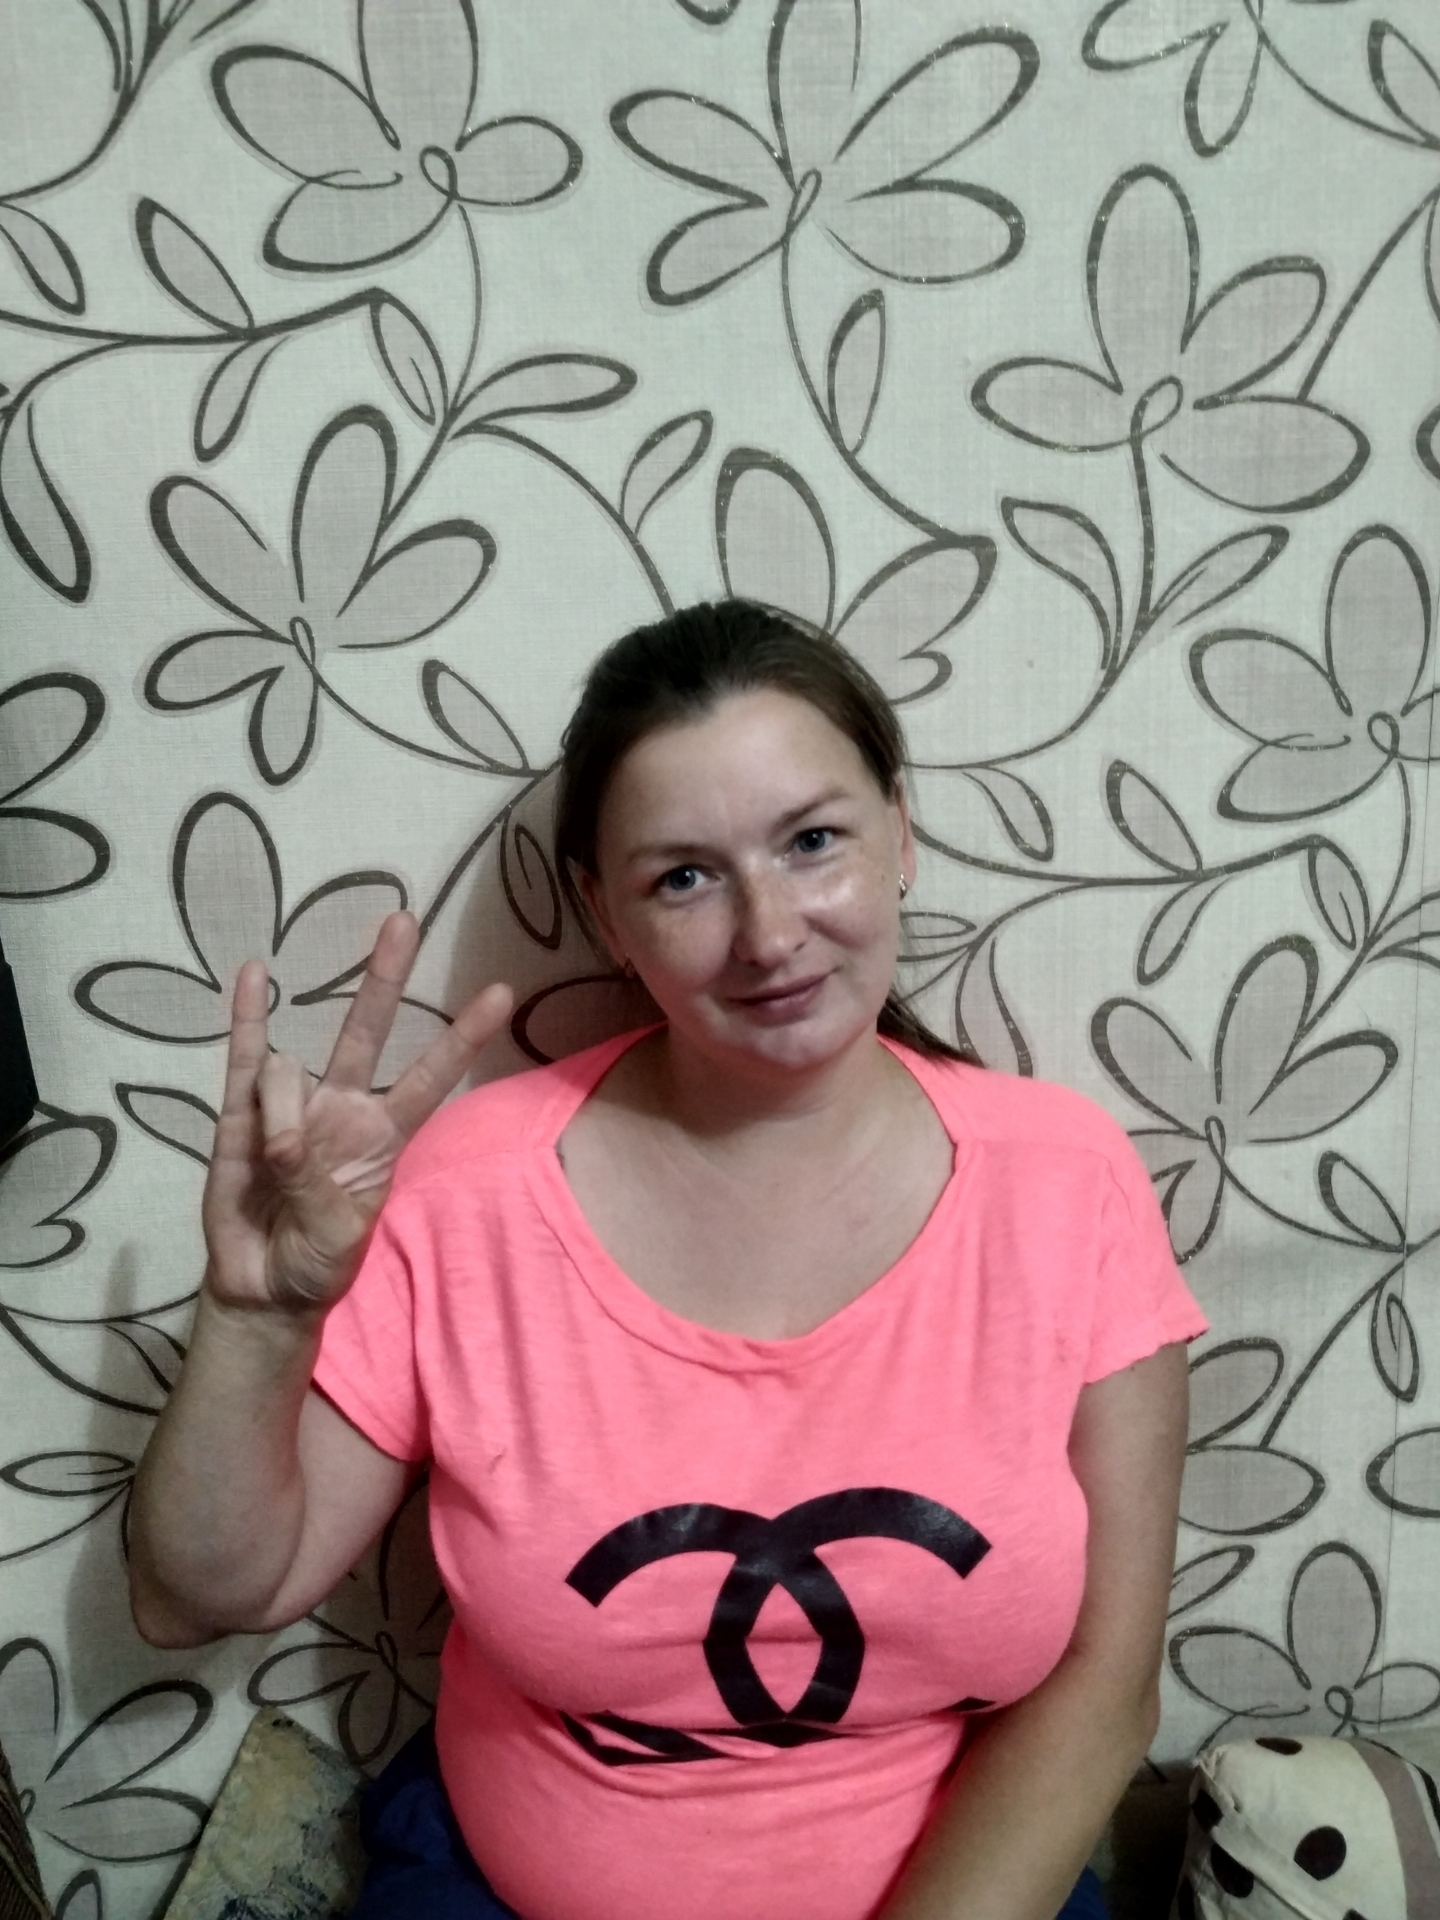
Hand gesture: three3